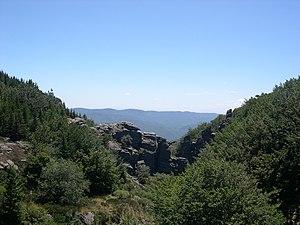
Prémian (Hérault) - au delà des rochers, commence le saut de Vézoles